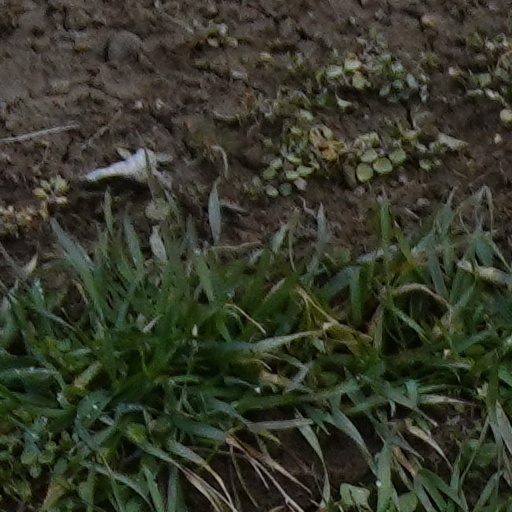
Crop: wheat